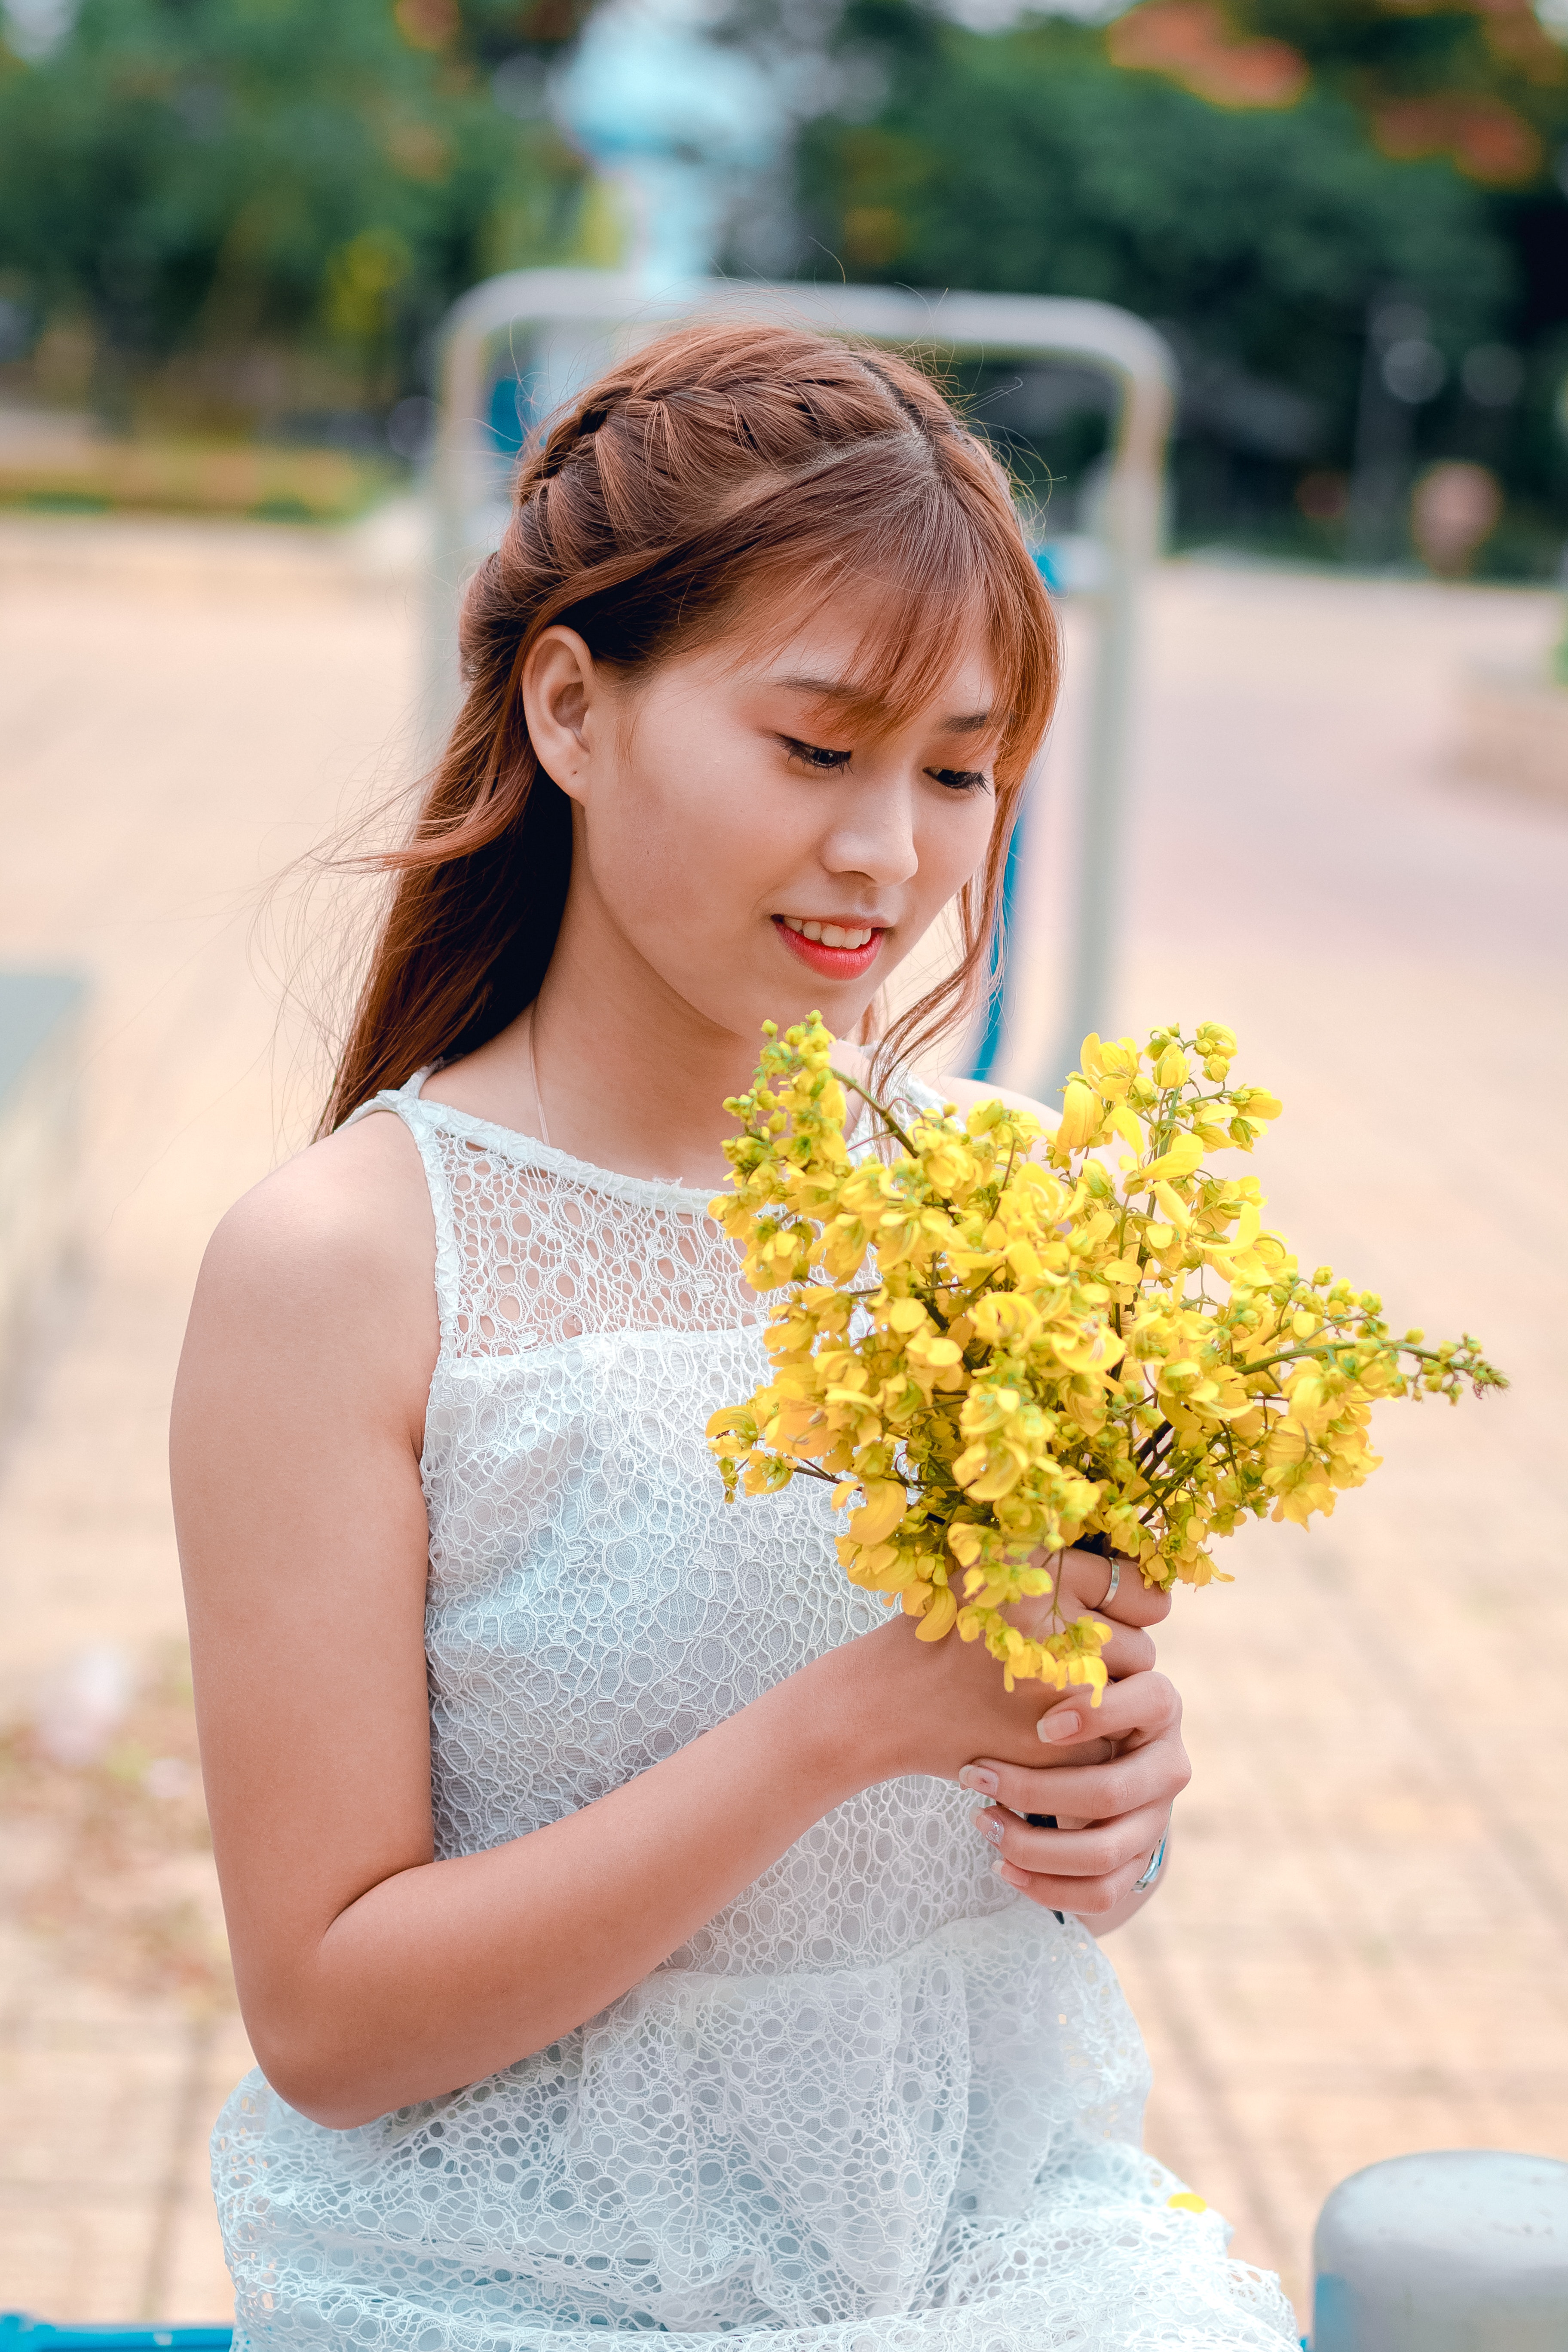
yellow, beauty, flower, bouquet, skin, plant, smile, long hair, photography, happy, dress, floristry, photo shoot, child